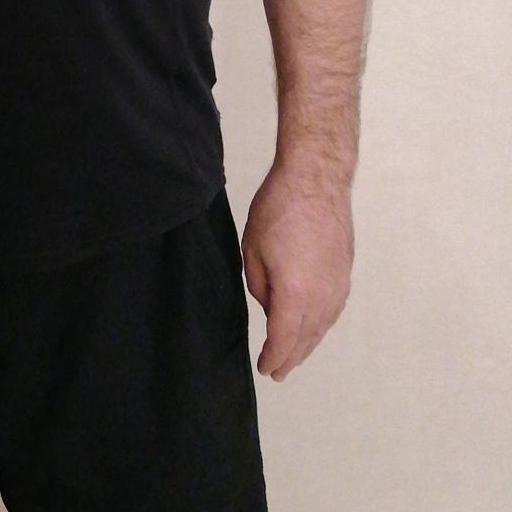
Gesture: no_gesture